Thwaytes v Sotheby's

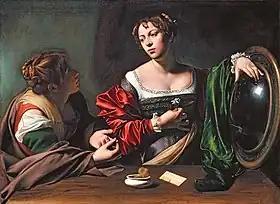

It was further argued by Thwaytes that Caravaggio was known to paint autograph replicas and thus Sotheby's should have consulted outside expertise that believed he did paint such autograph replicas of his own work. Many other scholars, however, do not subscribe to this view. Spear, Sotheby's expert, for example, accepted that Caravaggio was known to revisit themes. Nonetheless, he argued that, while sometimes there may be controversy about which of two paintings is an autograph, very few scholars believe that the master painted several copies of the same composition. Sotheby's evidence was that they had been aware of this academic debate but did not find Caravaggio more difficult to attribute than other similar masters.